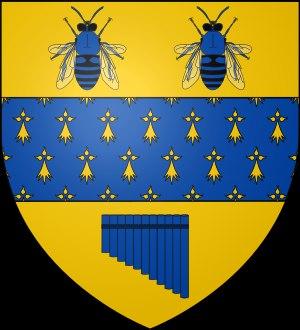
Hilary Mary Weston, née Frayne le 12 janvier 1942 à Dublin en Irlande, est une femme d'affaires et une auteure irlando-canadienne. Elle a été la 26ᵉ lieutenante-gouverneure de l'Ontario de 1997 à 2002. Elle a défendu la cause des femmes, du bénévolat et des jeunes, spécialement en ce qui a trait à ceux qui travaillent auprès des sans-abris, des hospices et des jeunes à risque. Elle a été nommée membre de l'Ordre du Canada, commandeur de l'Ordre royal de Victoria, dame de justice du très vénérable ordre de Saint-Jean et membre de l'Ordre de l'Ontario.